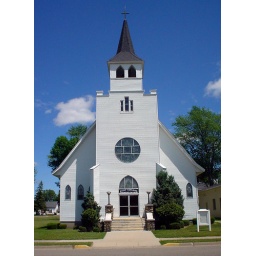
I sat on the steps of this building and ate a granola bar and banana in Kinde Michigan.